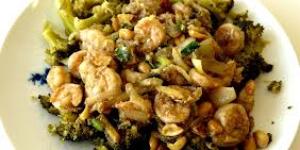
stir fry de gambas